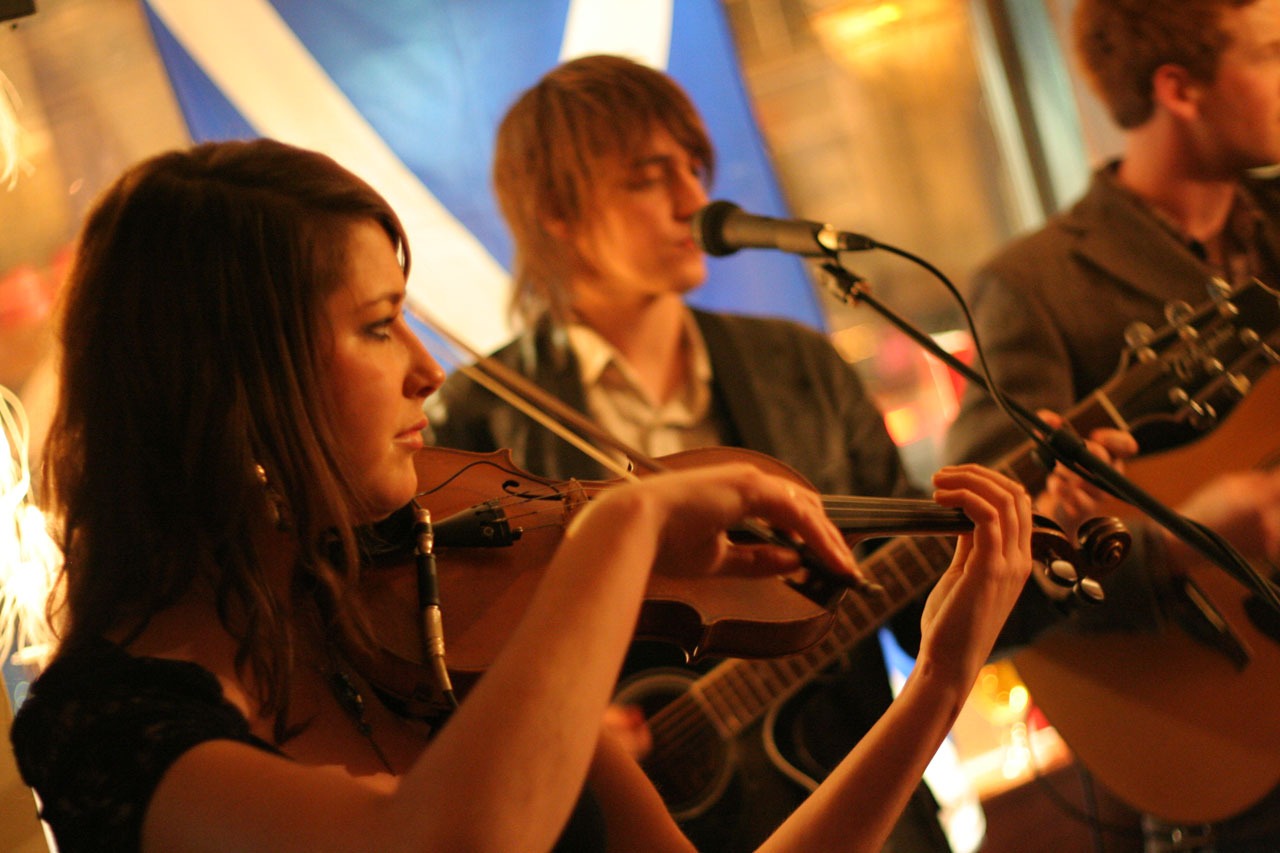
open, music, concert, singer, microphone, mic, musician, sing, performance art, violin, stage, orchestra, performance, singing, singers, intense, entertainment, emotion, pub, melody, vocal, social group, musical ensemble, musical theatre